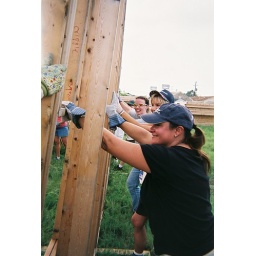
Lots of female volunteers get involved in the Habitat House building projects.